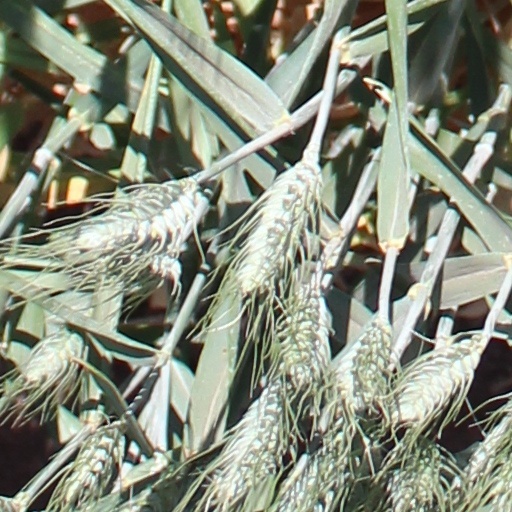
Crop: wheat